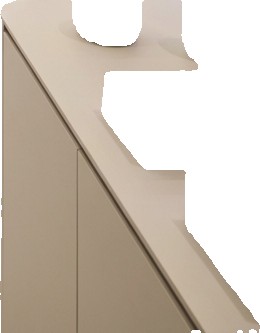
Surface category: cabinetry